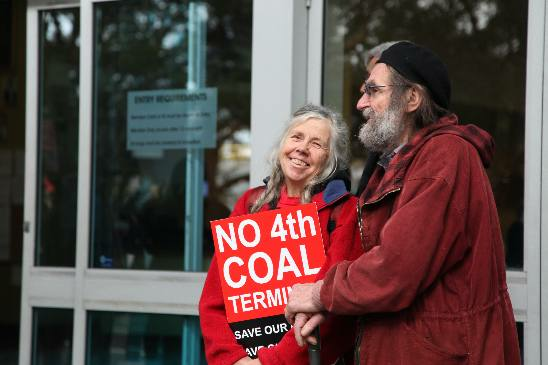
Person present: Yes